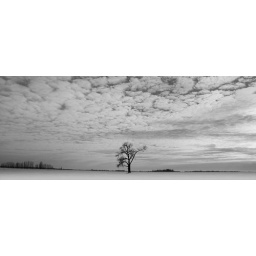
A lonely tree in a winter field southwest of Drayton, ND.